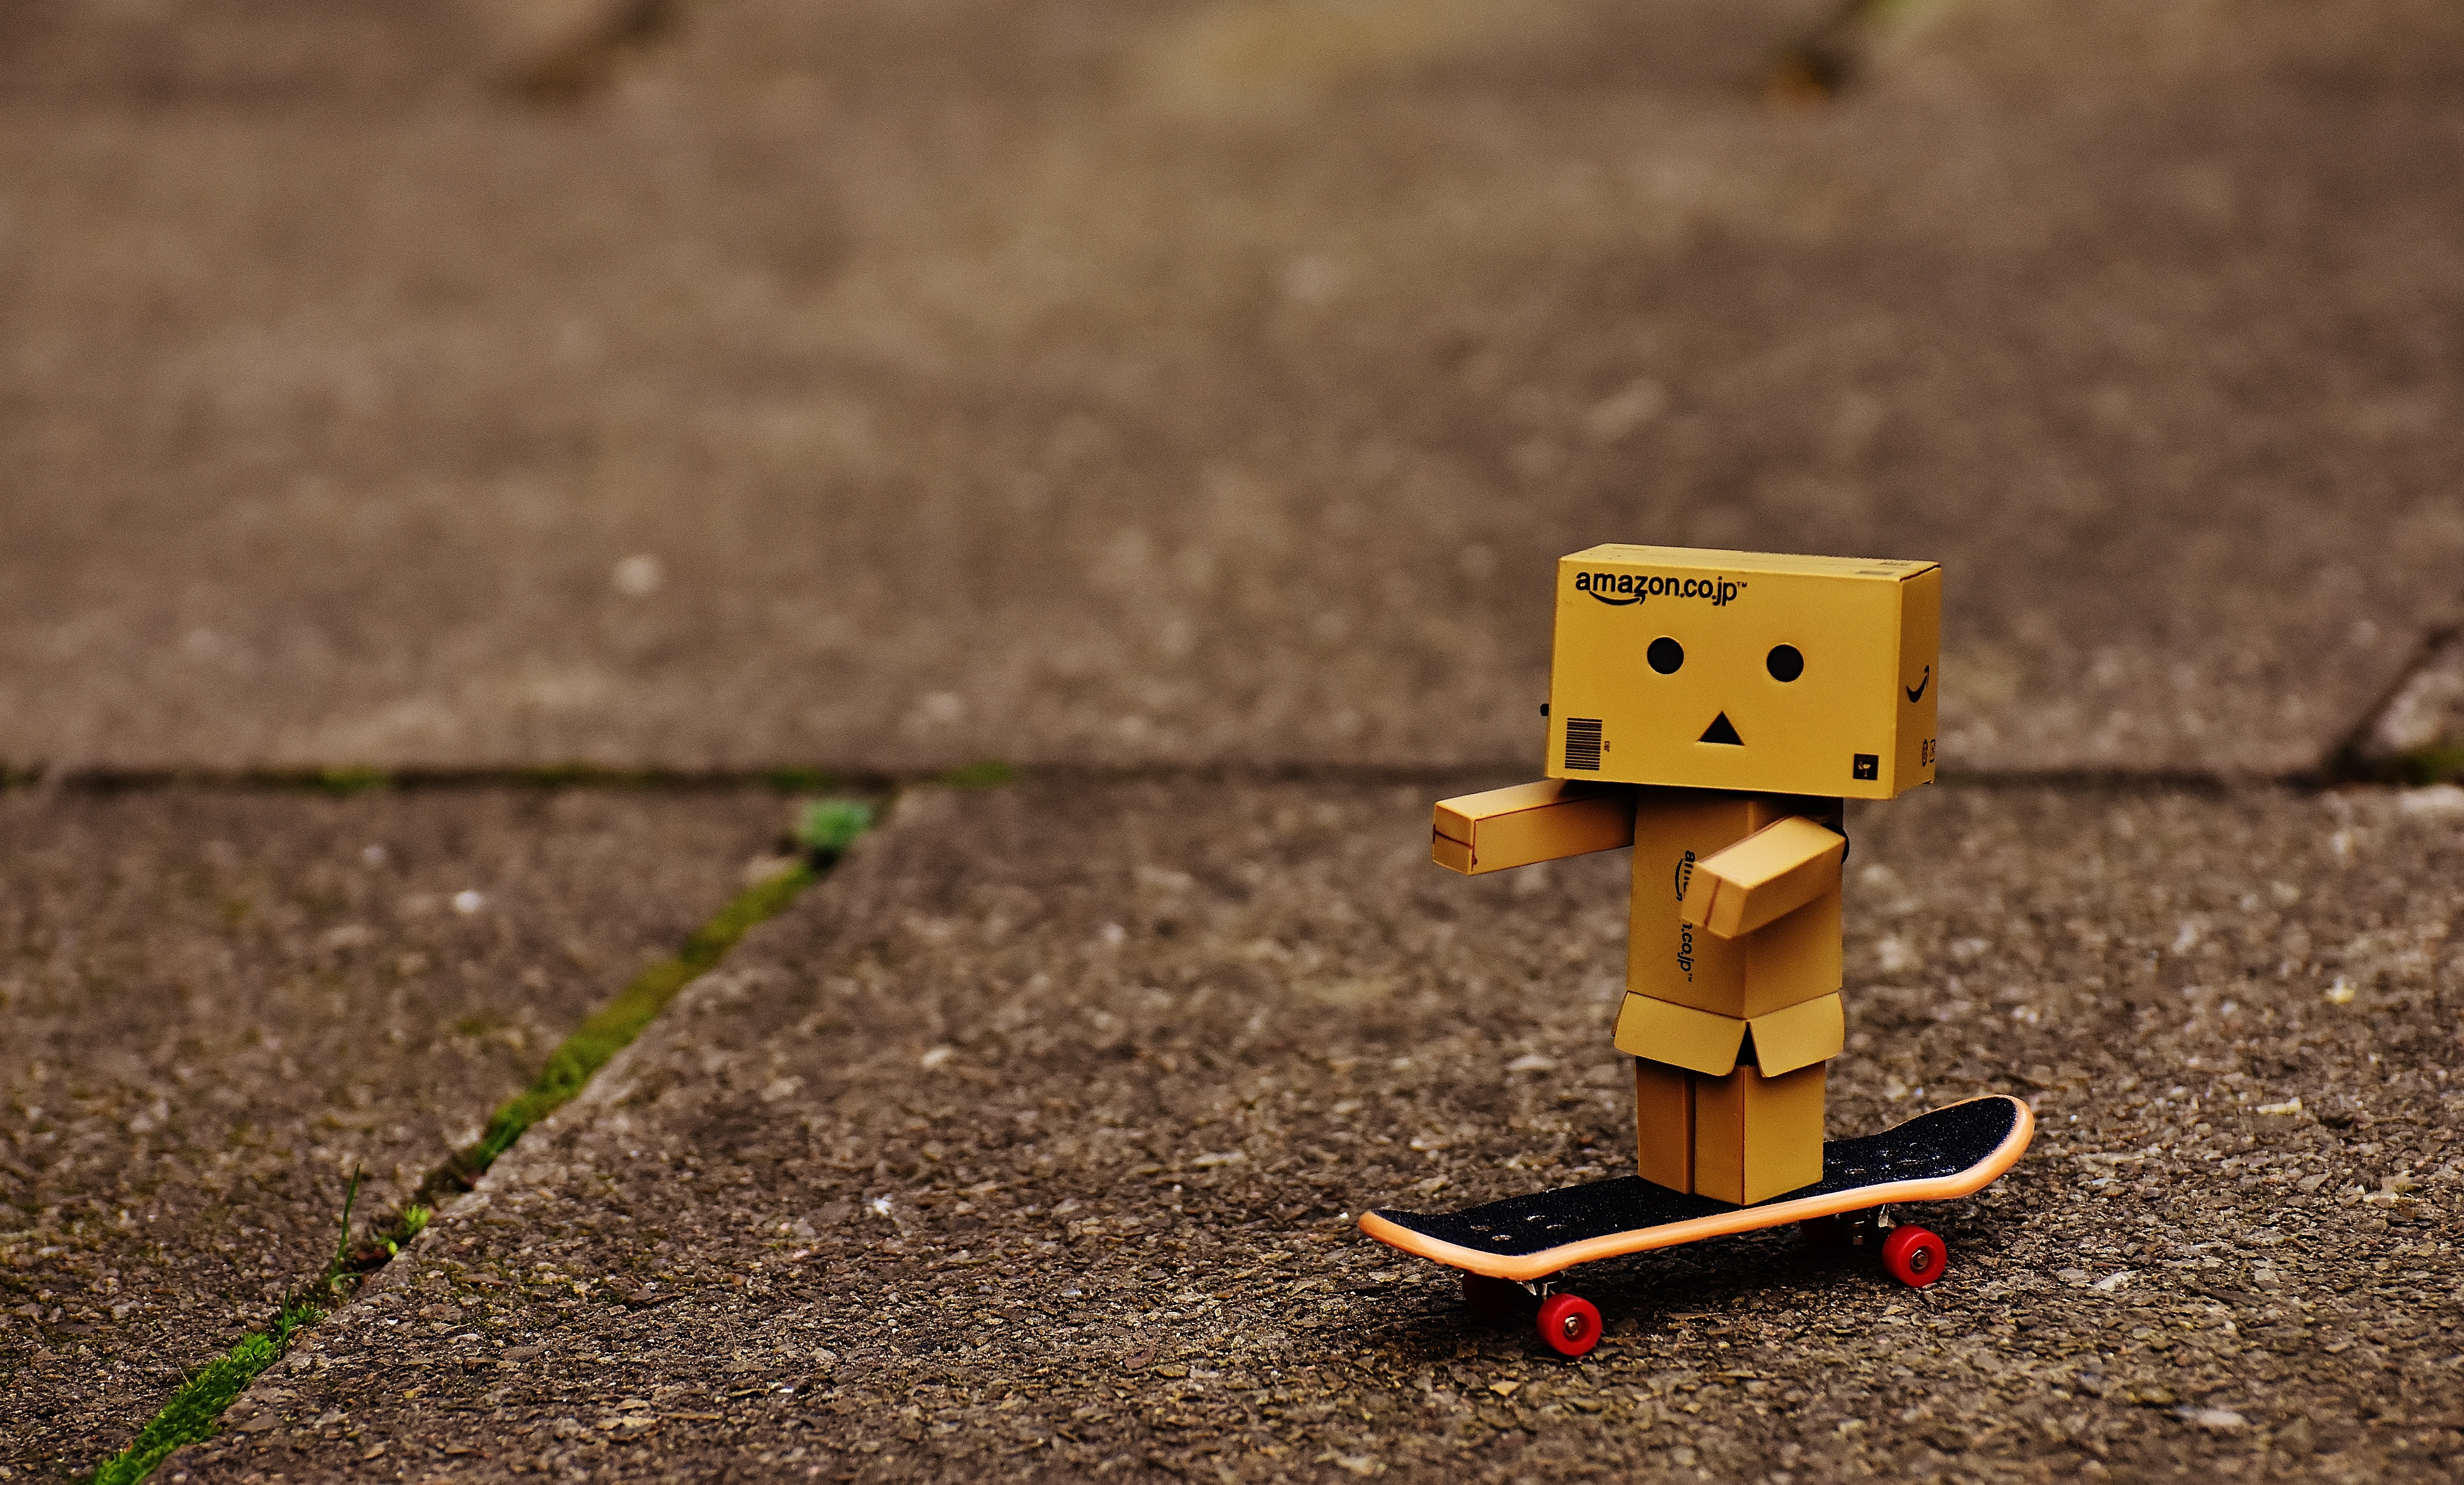
play, sweet, skateboard, drive, soil, yellow, toy, figure, funny, danbo